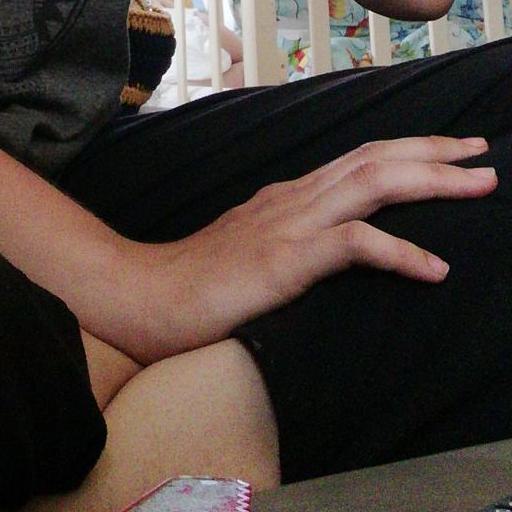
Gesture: no_gesture